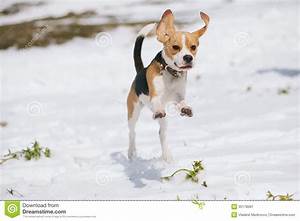
Label: dog